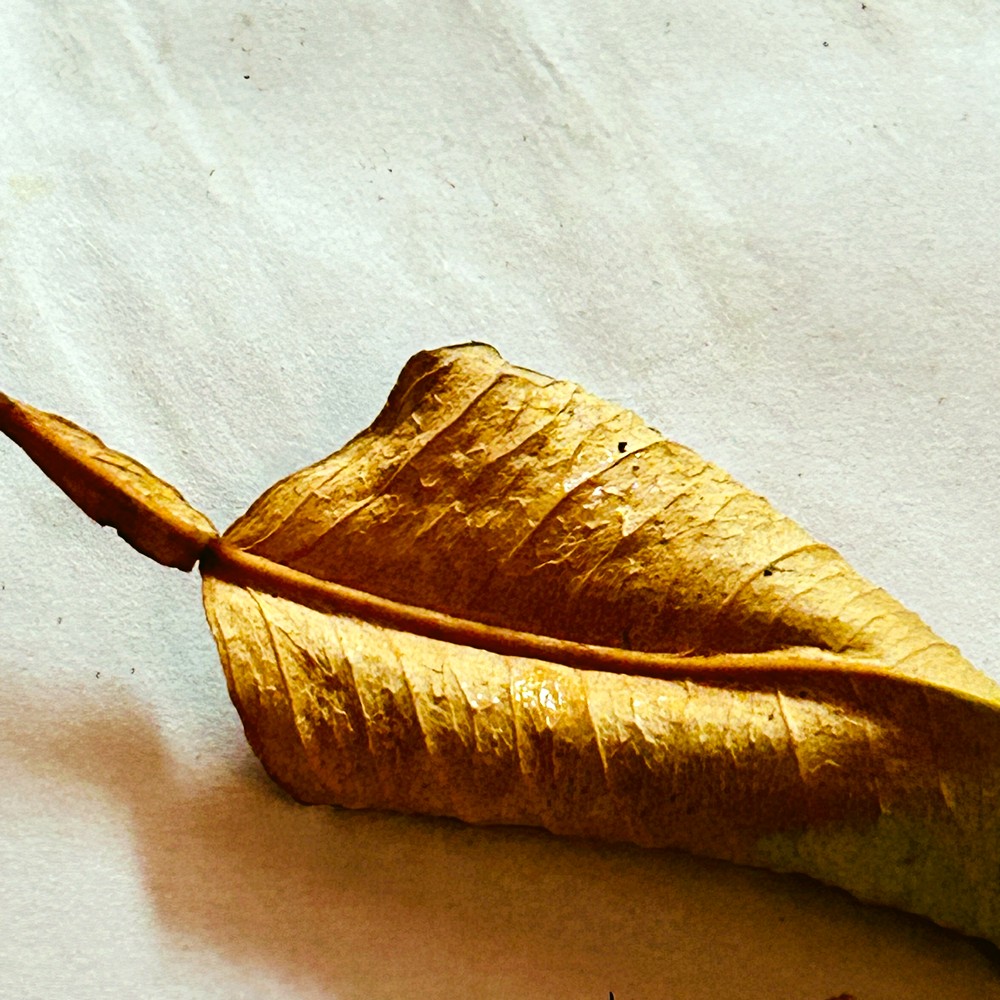
Label: Dry Leaf